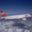
Label: airplane